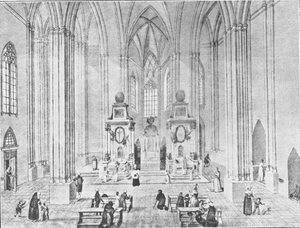
L'église Sainte-Marie aux Marches est une église paroissiale dédiée à la Sainte-Vierge, qui jusqu'en 1803 jouxtait à l'est la cathédrale Saint-Martin de Mayence, ce qui signifie qu'elle se dressait entre cette cathédrale et le Rhin. On la désignait indifféremment sous le nom d'« église de la Vierge », « église Notre-Dame », « Notre-Dame aux Marches » ou « Notre-Dame aux degrés », parce qu'on accédait de l'esplanade de la « Porte aux Poissonniers » au portail oriental de l'église par un grand escalier.